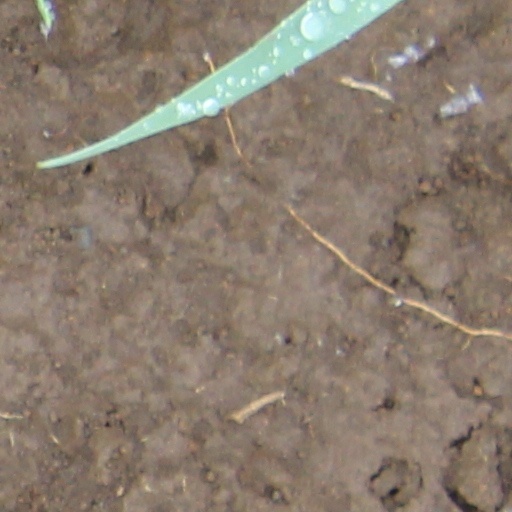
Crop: wheat